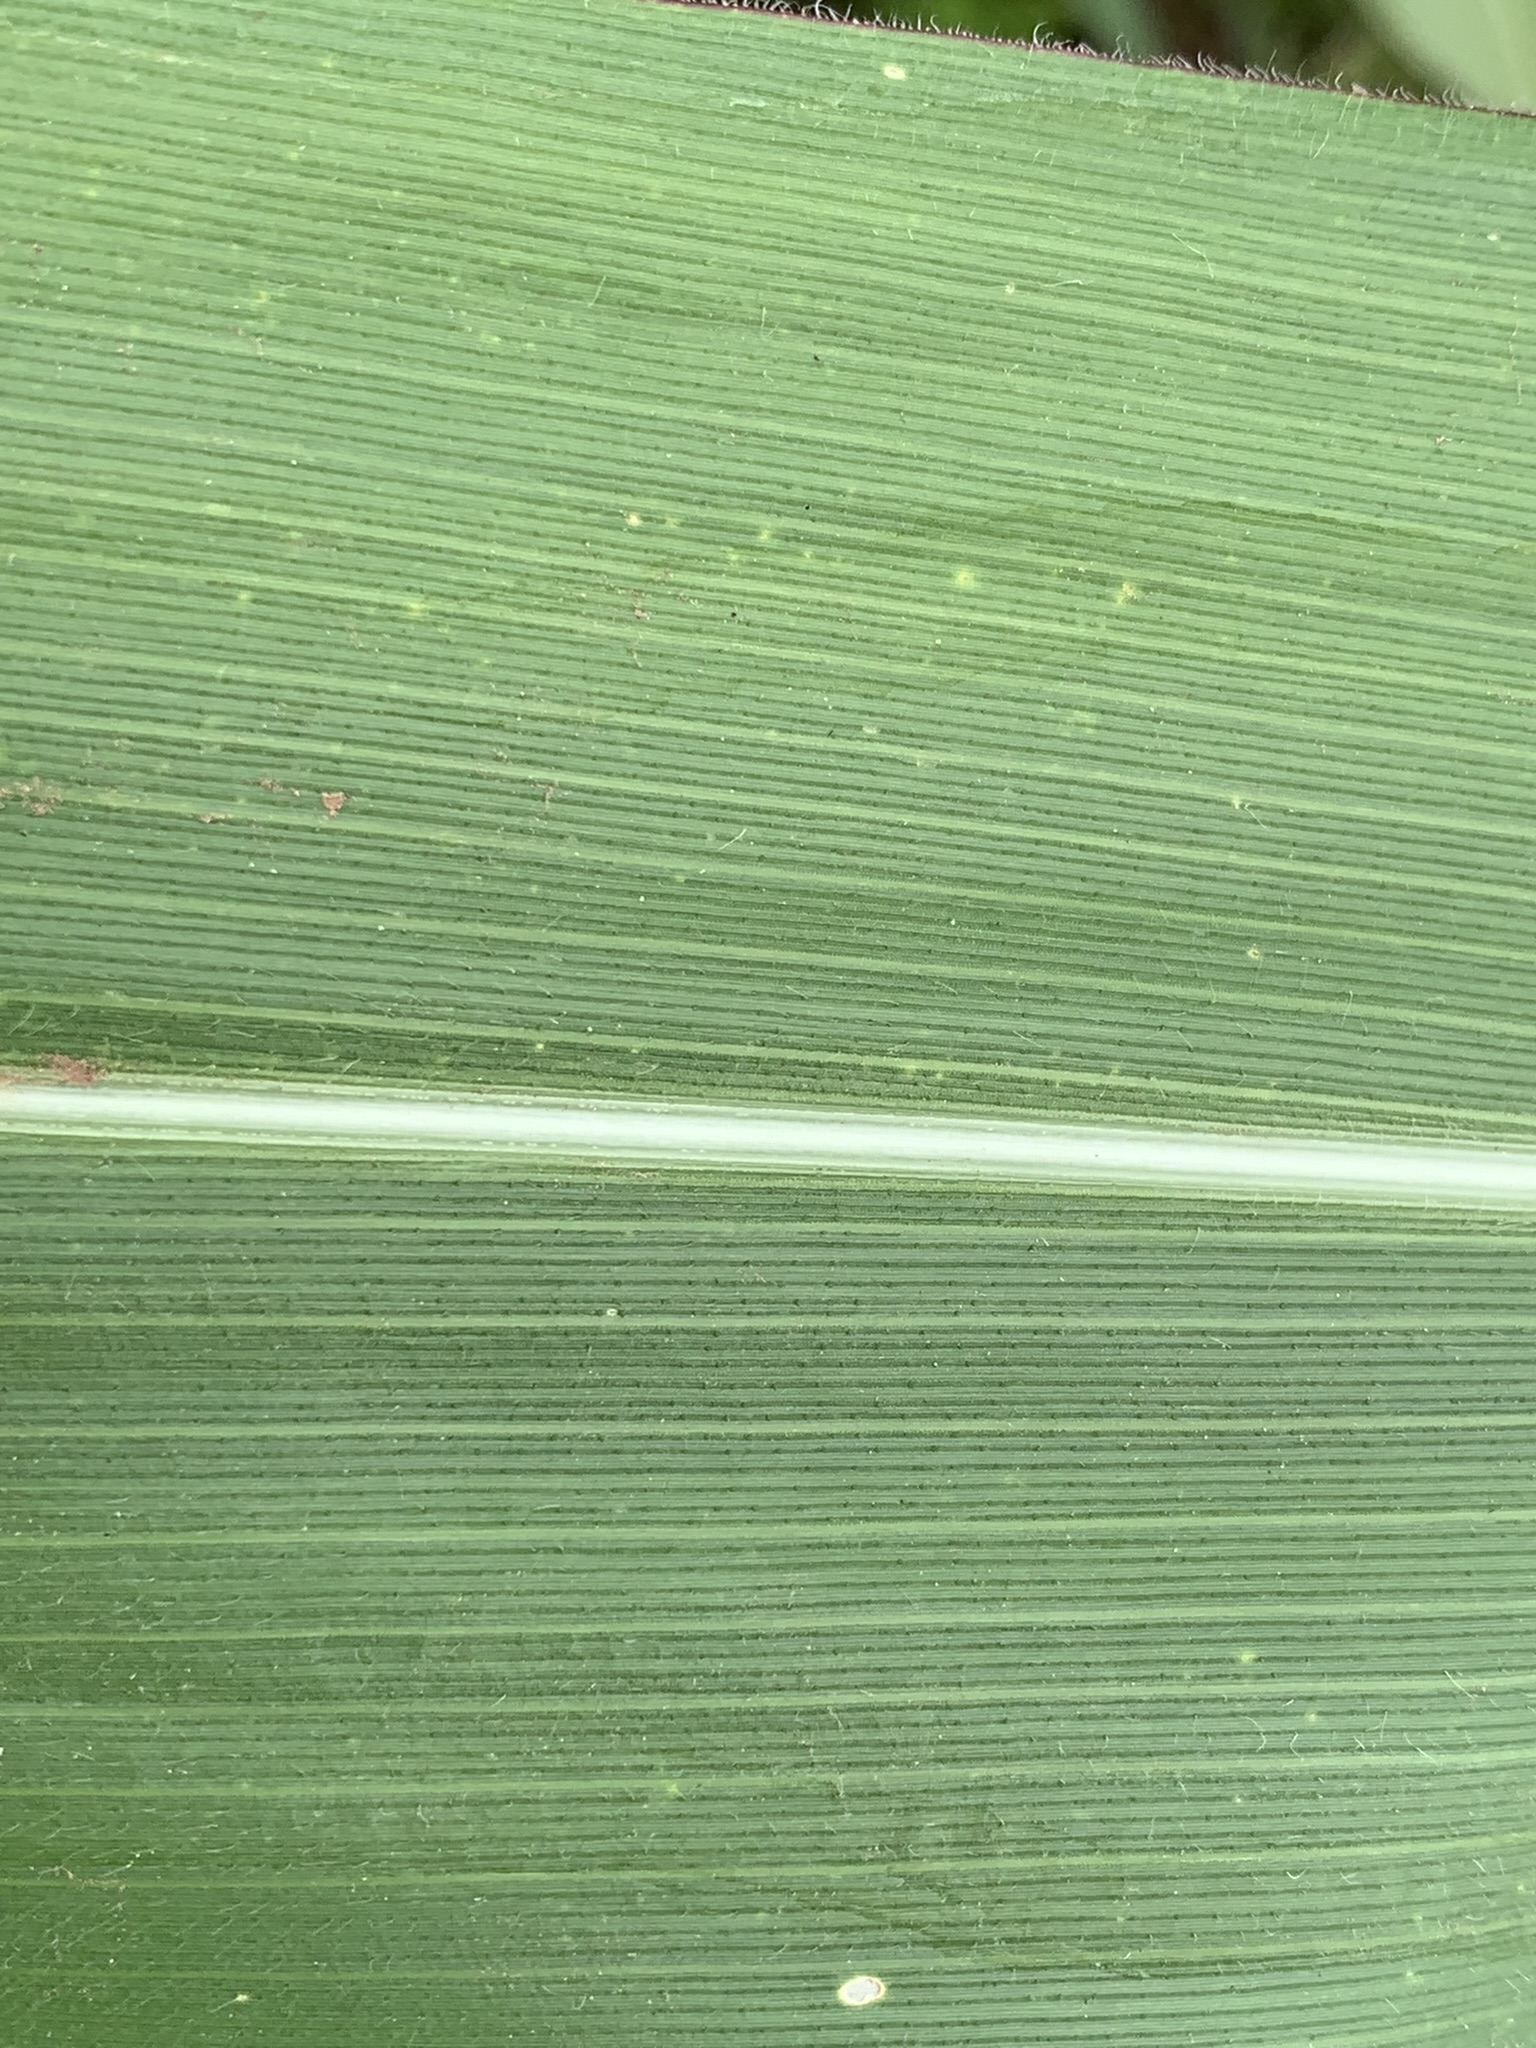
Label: Healthy